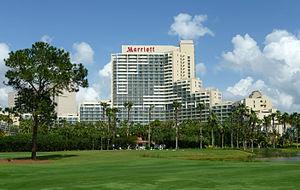
L'hôtel Orlando World Center Marriott avec, à l'avant, le champ de pratique du Hawk's Landing Golf Club, Orlando, Floride